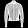
Label: Coat